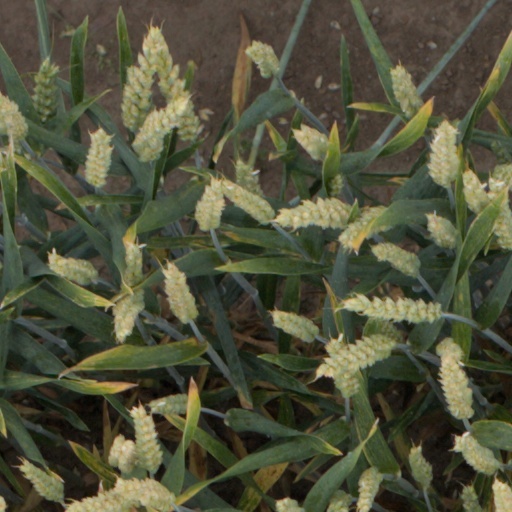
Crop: wheat